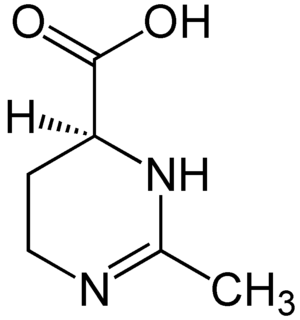
L'ectoïne est un composé chimique osmoprotecteur découvert dans plusieurs espèces de bactéries extrêmophiles. Elle se trouve à des concentrations élevées dans les micro-organismes halophiles et leur offre une grande résistance au sel et au stress thermique. Elle a d'abord été identifiée en 1985 dans Ectothiorhodospira halochloris mais a depuis été retrouvée dans une large gamme de bactéries Gram-négatives et Gram-positives, notamment :